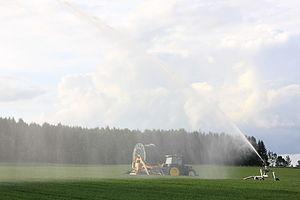
La gestion de l'eau est l'activité qui consiste à planifier, développer, distribuer et gérer l'utilisation optimale des ressources en eau, des points de vue qualitatif et quantitatif. Ceci inclut la gestion des risques « quantitatifs » de sécheresse et pénurie, crues, intrusions marines et celle et des eaux pluviales.